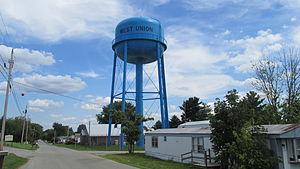
West Union est une petite ville de l'État de l'Ohio, aux États-Unis.